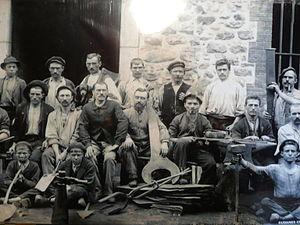
Une équipe d'ouvriers des forges et martinets de Gudanes (Château-Verdun, Ariège, France).
Pech est une commune française située dans le département de l'Ariège, en région Occitanie.